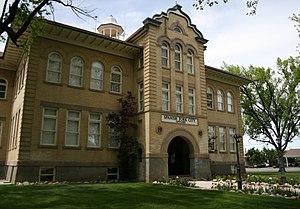
Spanish Fork est une municipalité américaine située dans le comté d'Utah en Utah. Lors du recensement de 2010, sa population est de 34 691 habitants.